La Fermière

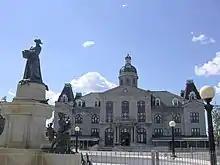
The Fermière and Maisonneuve Market

La Fermière is a monument in Montreal. It is a statue by Alfred Laliberté, depicting local historical figure Louise Mauger as a market gardener.